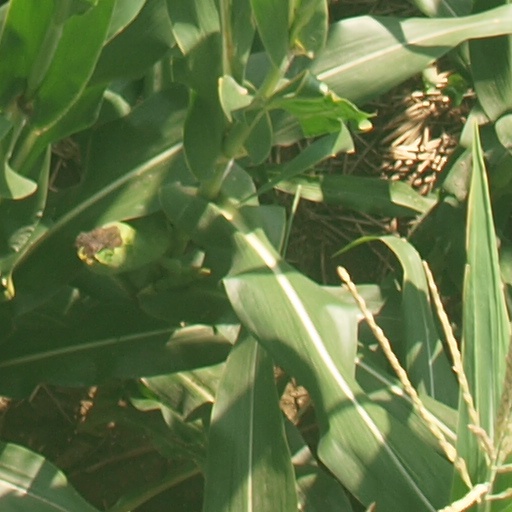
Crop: maize; corn